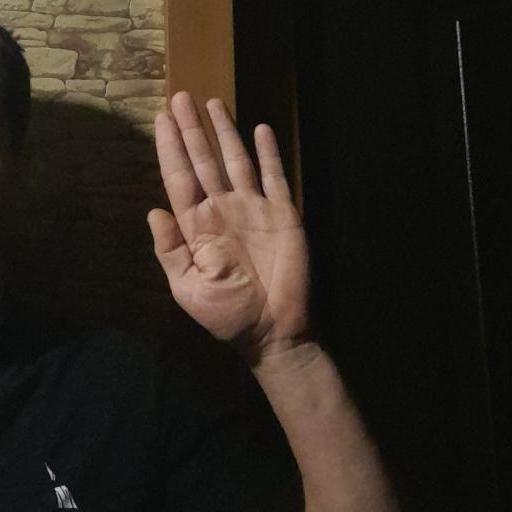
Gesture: stop